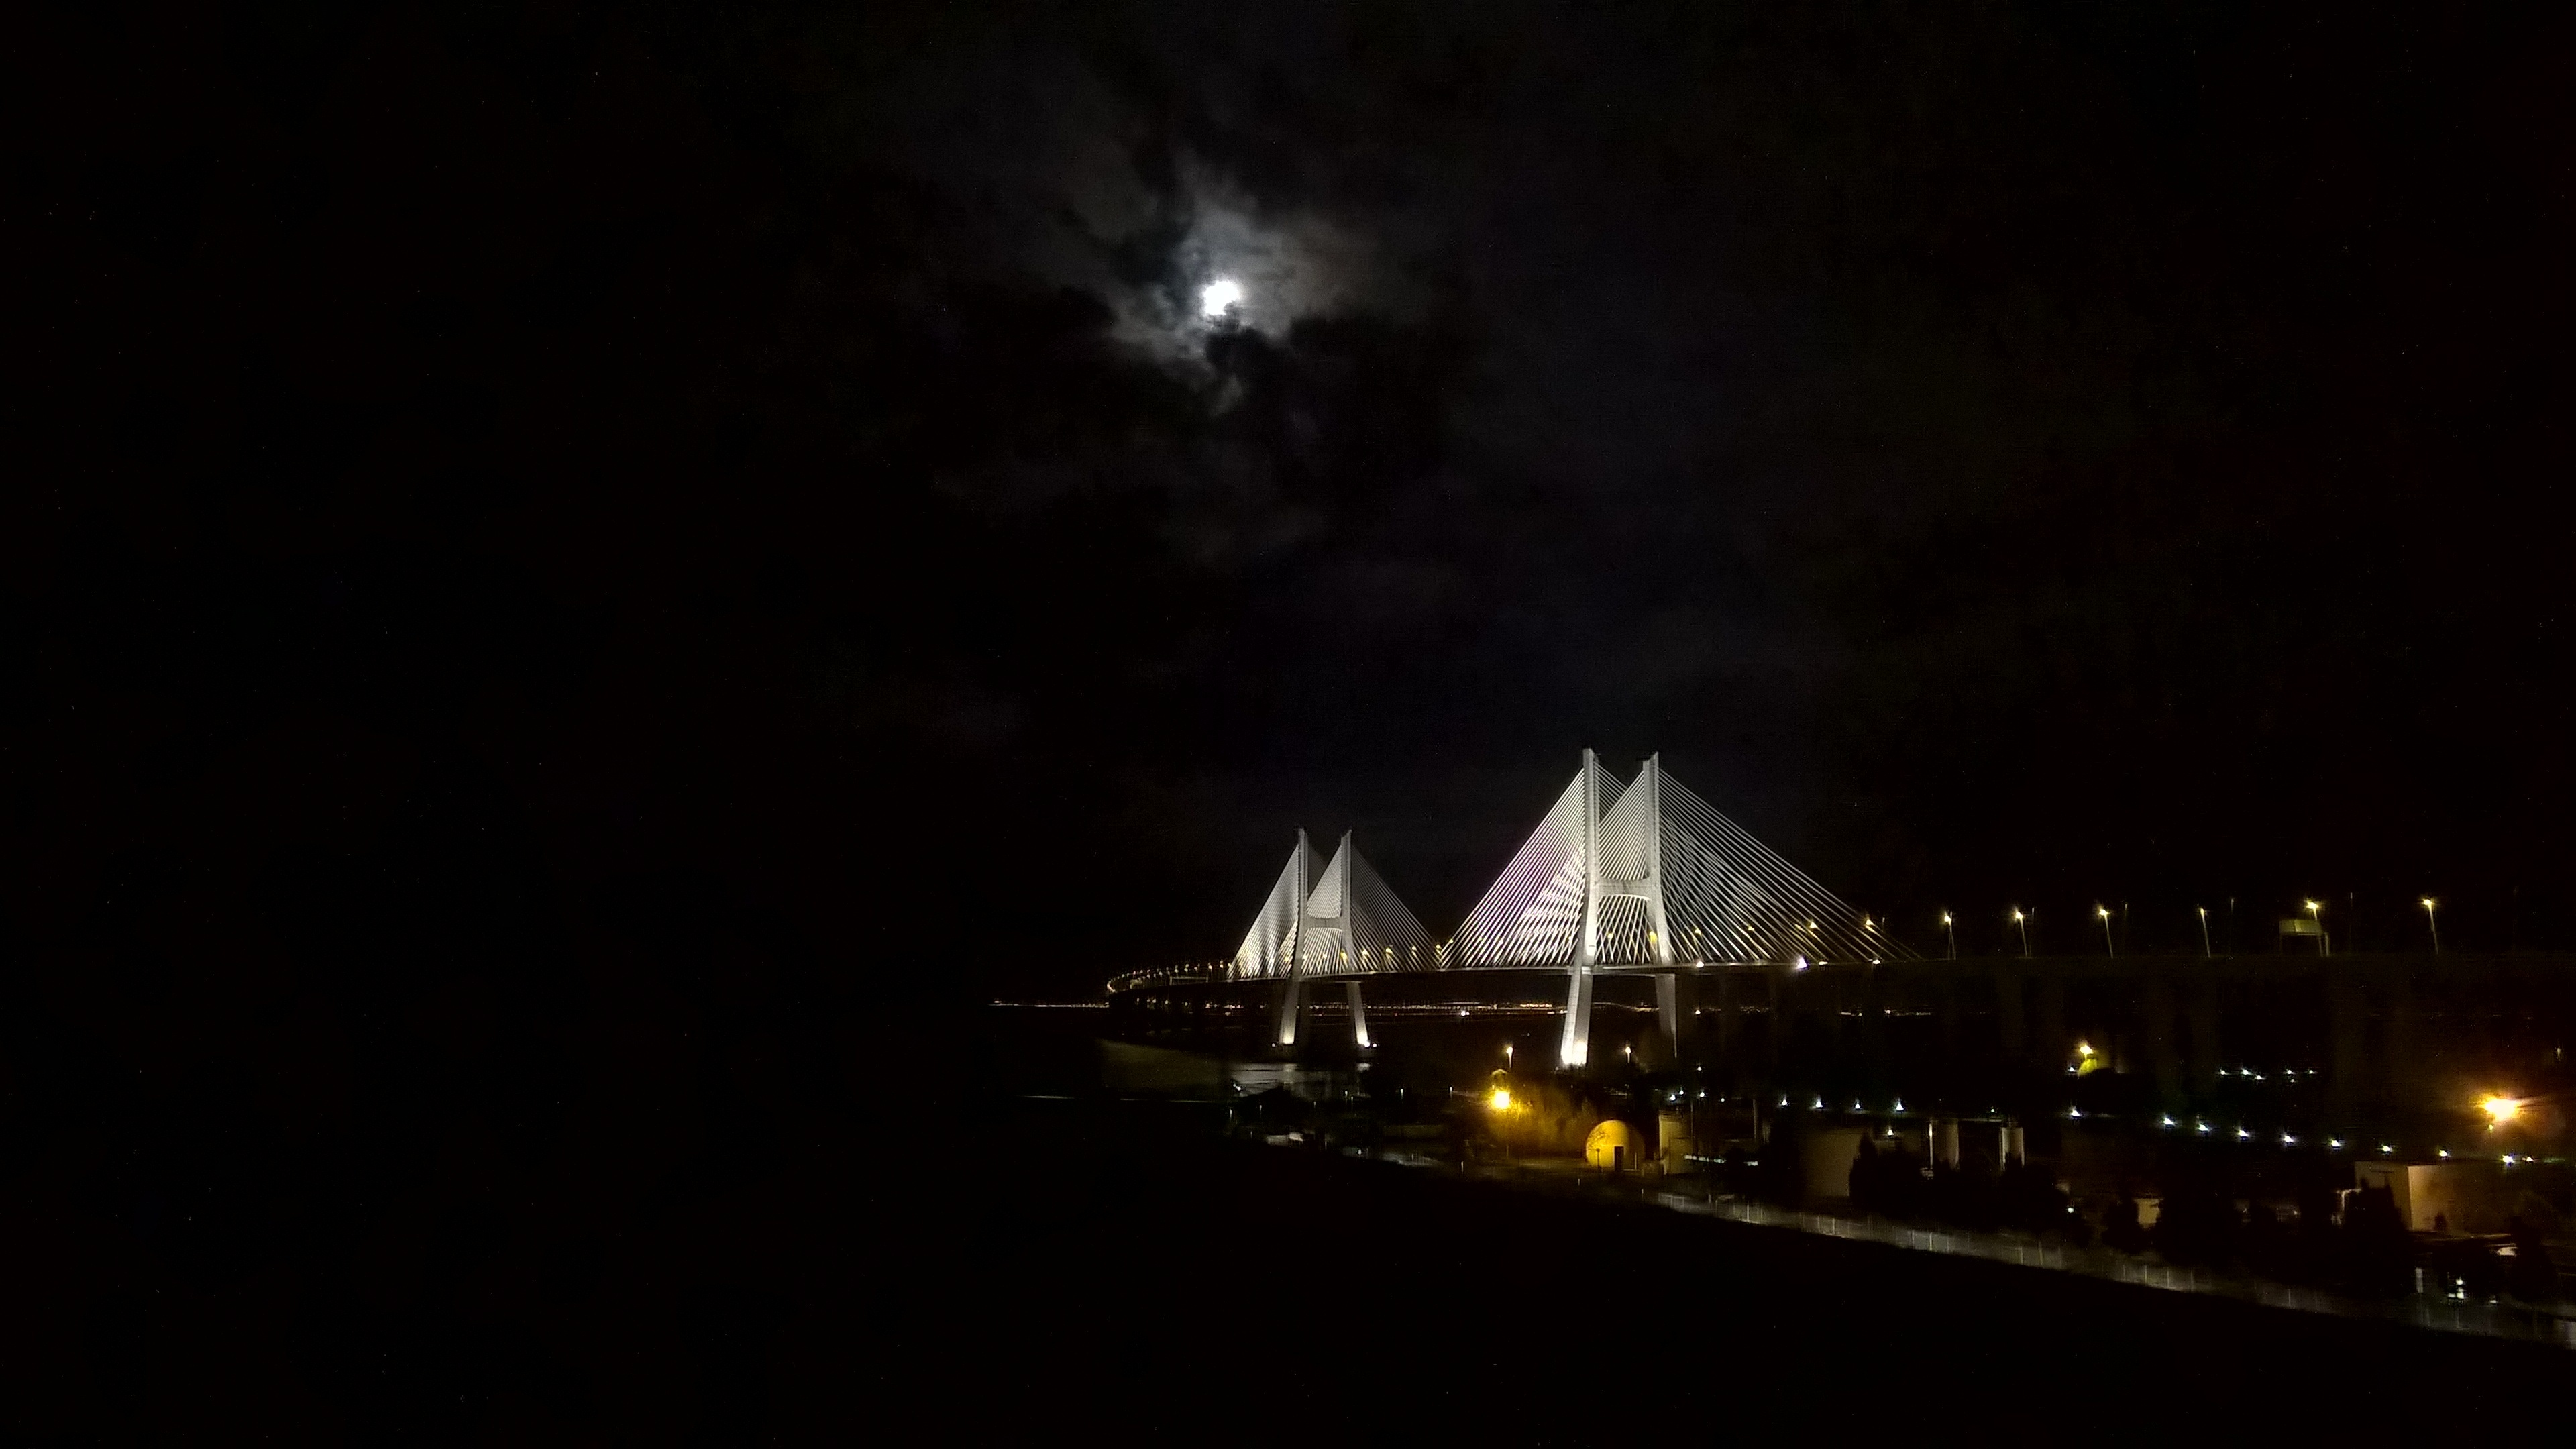
light, night, darkness, lighting, fireworks